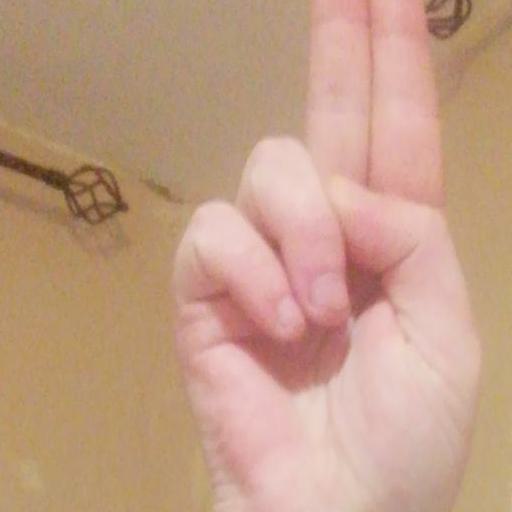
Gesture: two_up